Ethernet

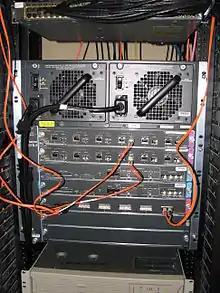
A core Ethernet switch

While repeaters can isolate some aspects of Ethernet segments, such as cable breakages, they still forward all traffic to all Ethernet devices. The entire network is one collision domain, and all hosts have to be able to detect collisions anywhere on the network. This limits the number of repeaters between the farthest nodes and creates practical limits on how many machines can communicate on an Ethernet network. Segments joined by repeaters have to all operate at the same speed, making phased-in upgrades impossible.